Monk Bretton

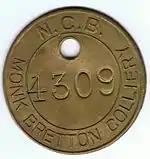
NCB Monk Bretton Colliery Tag

Monk Bretton Colliery opened in 1870, extracting coal from the Barnsley Seam. The colliery was modernised on nationalisation and pit head baths, which still stand today, were opened. A village Miners' Welfare Hall was opened in Cross Street. The colliery was closed in 1968.